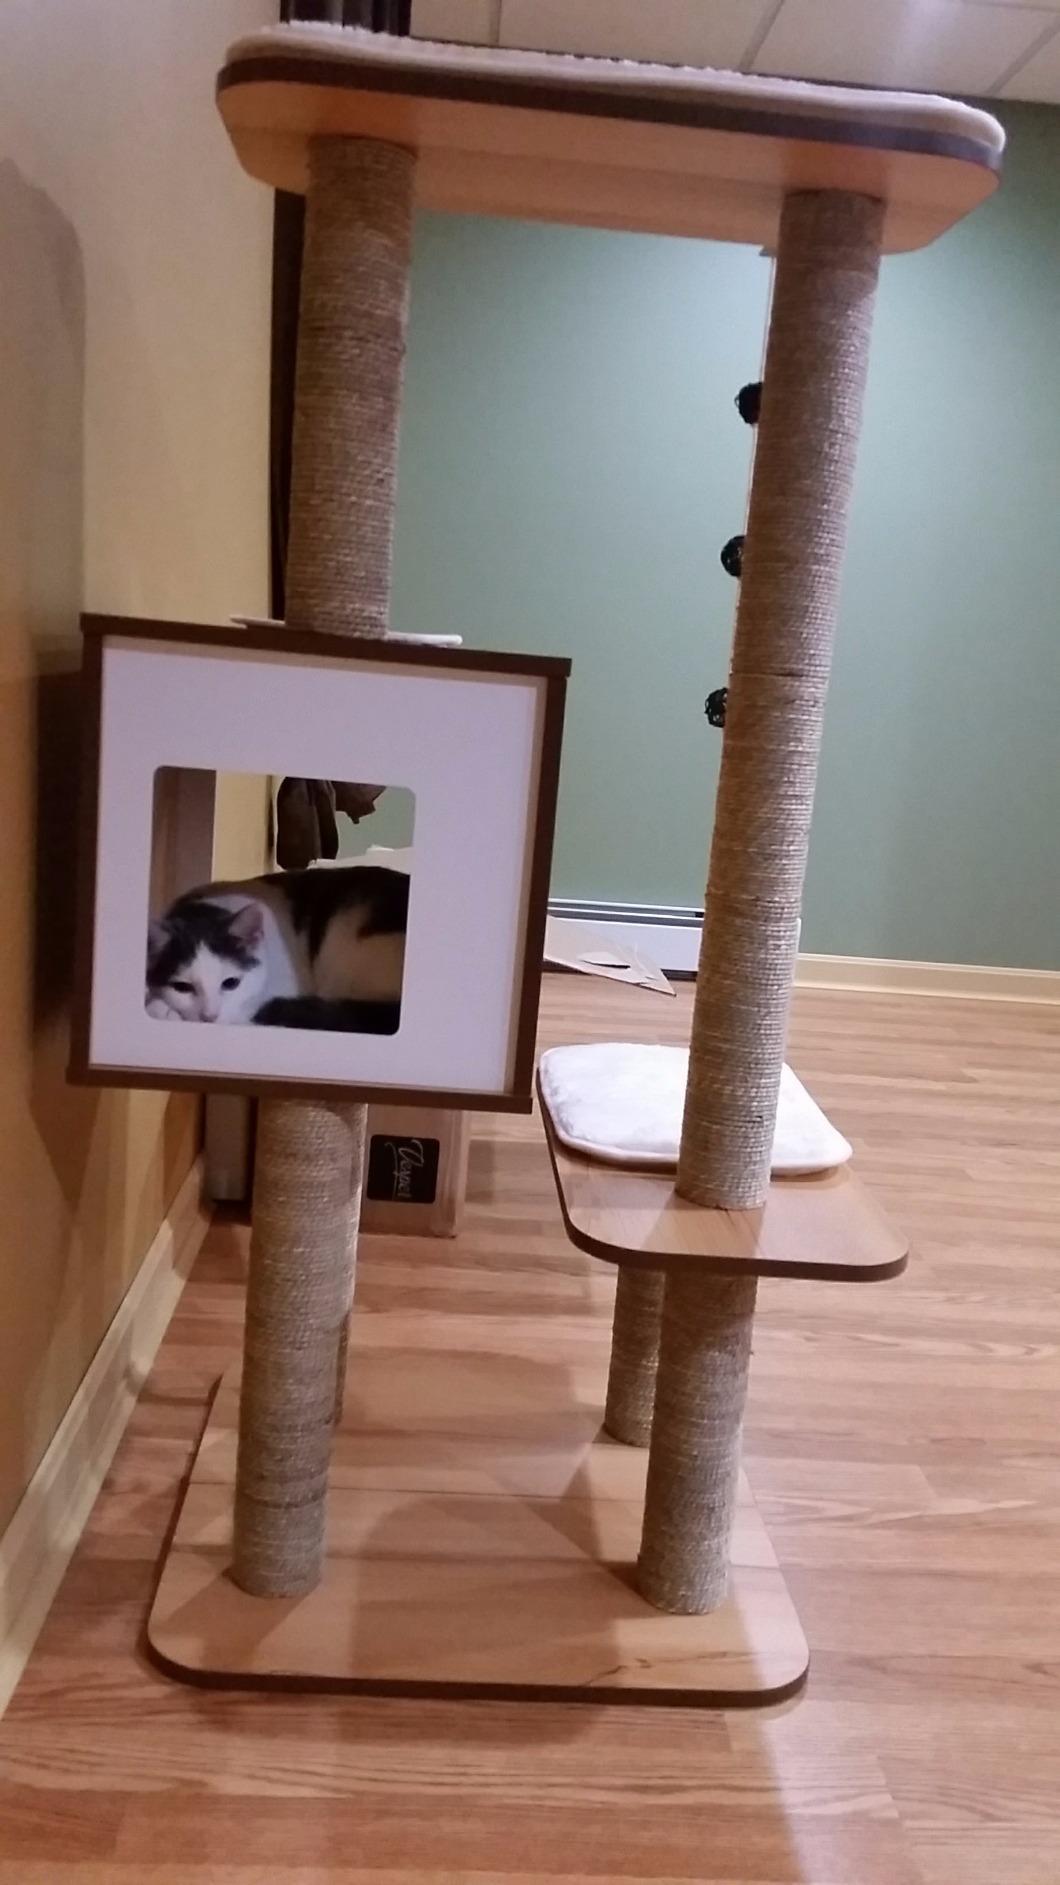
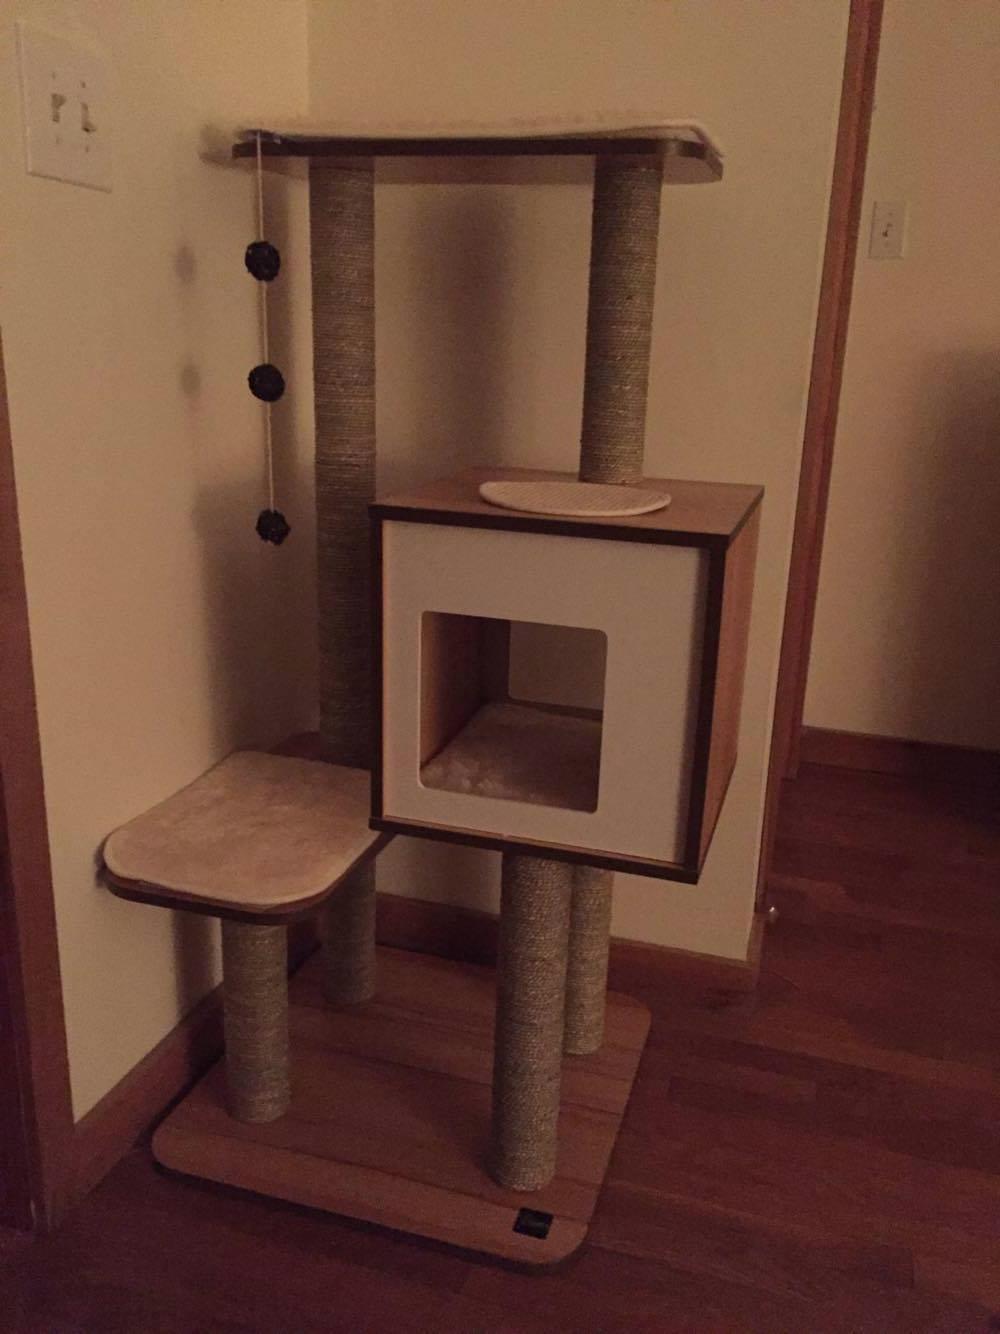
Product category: items_cat tree
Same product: yes